Oliver Clyde Fuller

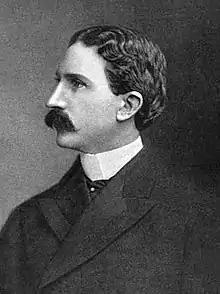
Oliver Clyde Fuller

Oliver Clyde Fuller (September 13, 1860 – August 17, 1942) was an American banker, financier, and golfer.